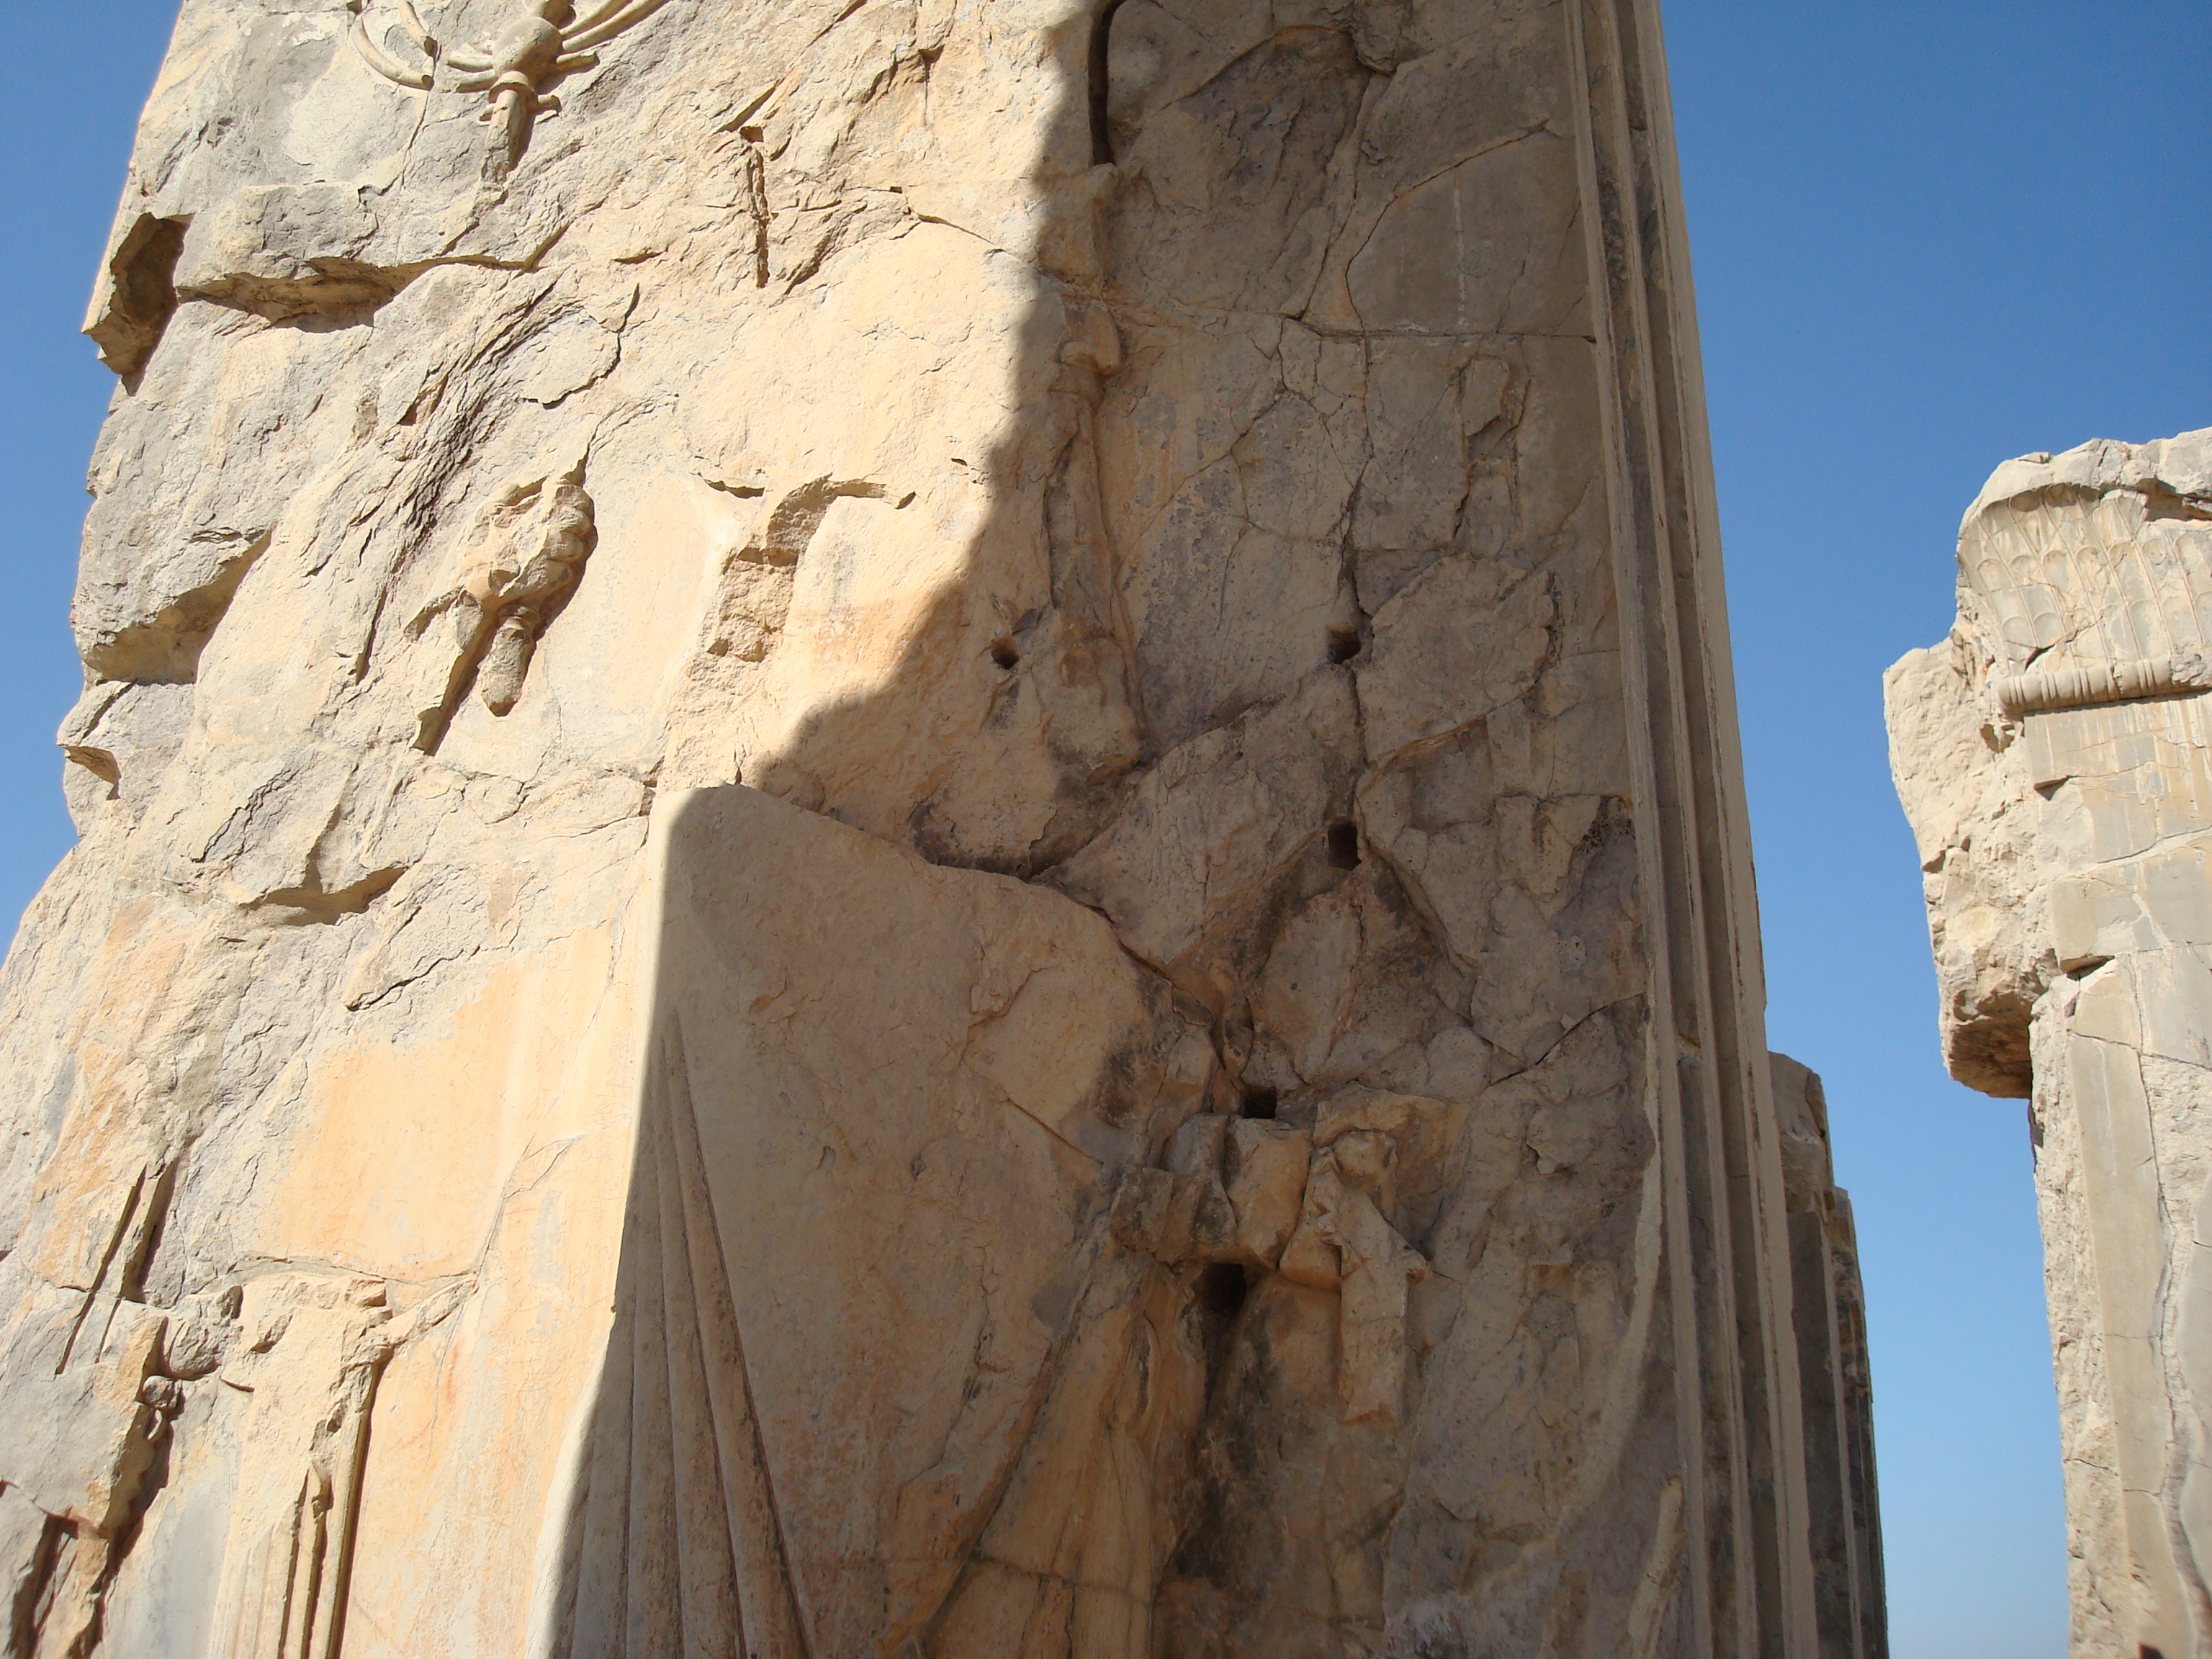
persia, iran, shiraz, Achaemenid, Darius, empire, Cyrus, ancient, historic site, ancient history, ruins, archaeological site, rock, history, egyptian temple, sky, monument, carving, geology, column, temple, arch, escarpment, outcrop, formation, monolith, relief, wadi